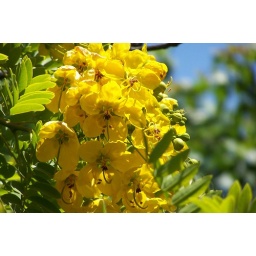
tree in flower (detail)